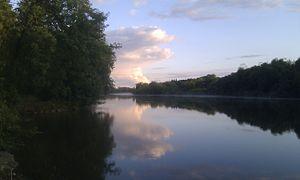
Vue d'un étang sur la commune de Vert le Petit.
Vert-le-Petit est une commune française située à trente-quatre kilomètres au sud de Paris dans le département de l'Essonne en région Île-de-France.